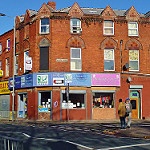
Scene: Outdoor